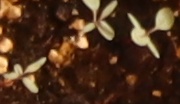
Label: Redroot Pigweed